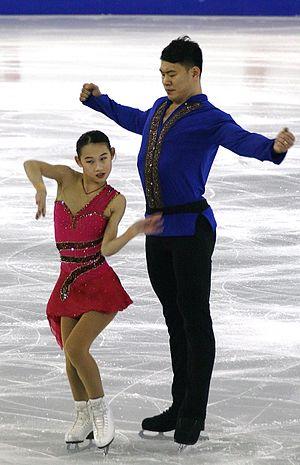
Peng Cheng, née le 23 avril 1997 à Harbin est une patineuse artistique chinoise. Avec son partenaire de couple Zhang Hao, avec lequel elle patine depuis 2012, elle est championne de Chine 2014 et gagnante de la Coupe de Chine 2014. Dans les grands championnats, le couple compte une participation aux Jeux olympiques et une cinquième place aux Mondiaux 2014 comme meilleur résultat aux Championnats du monde.